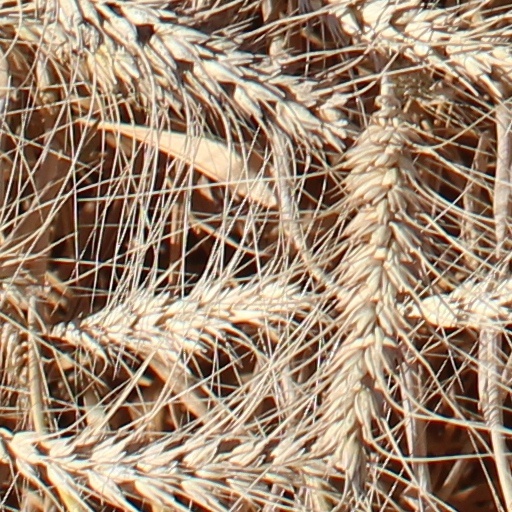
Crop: wheat